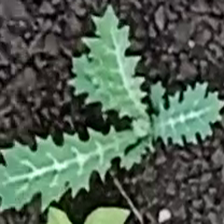
Weed species: Bilayat_(Mexicana_Argemone)